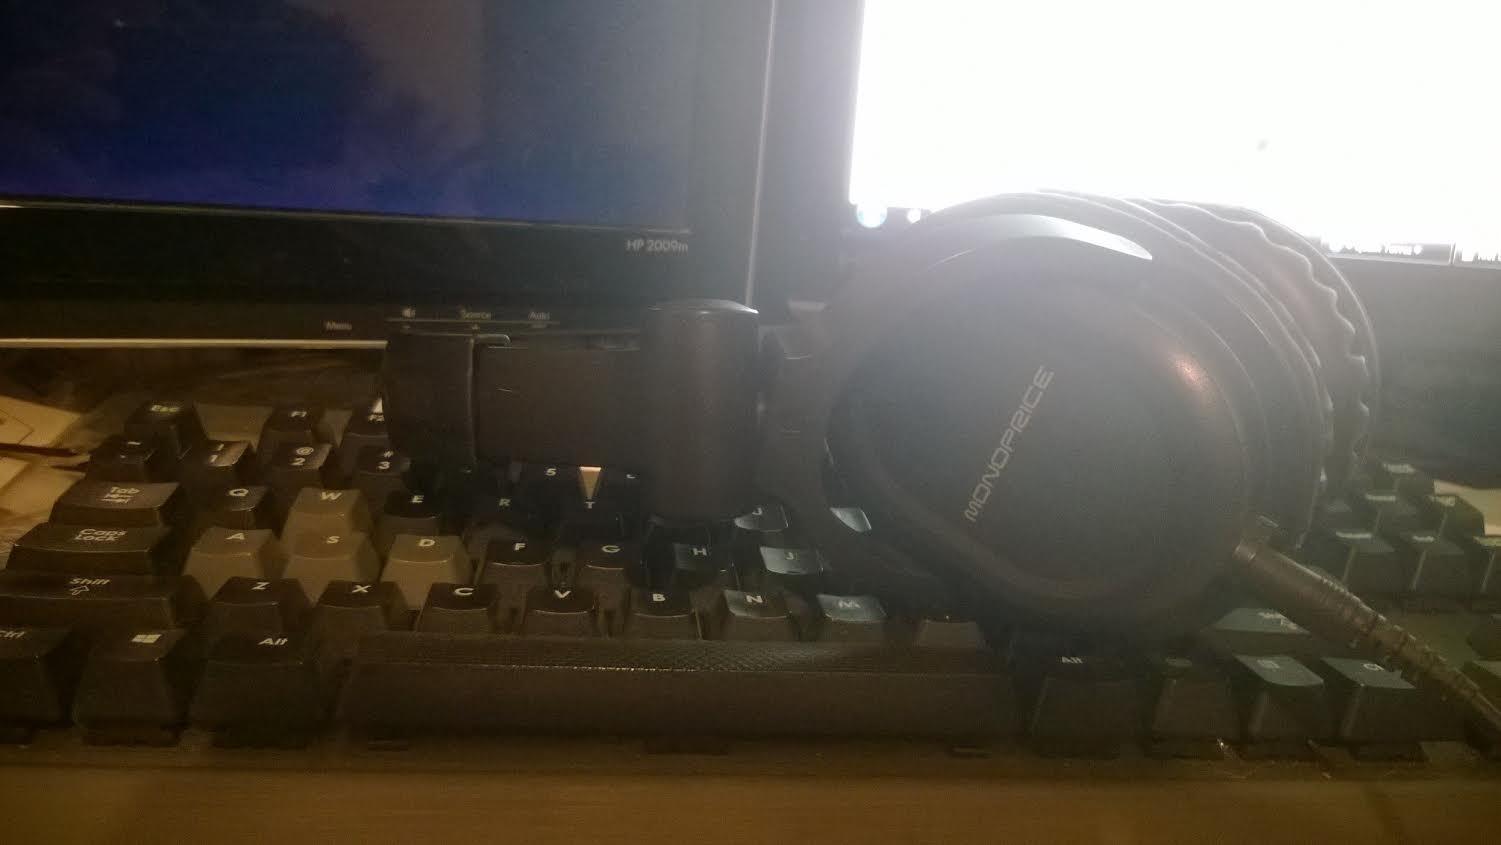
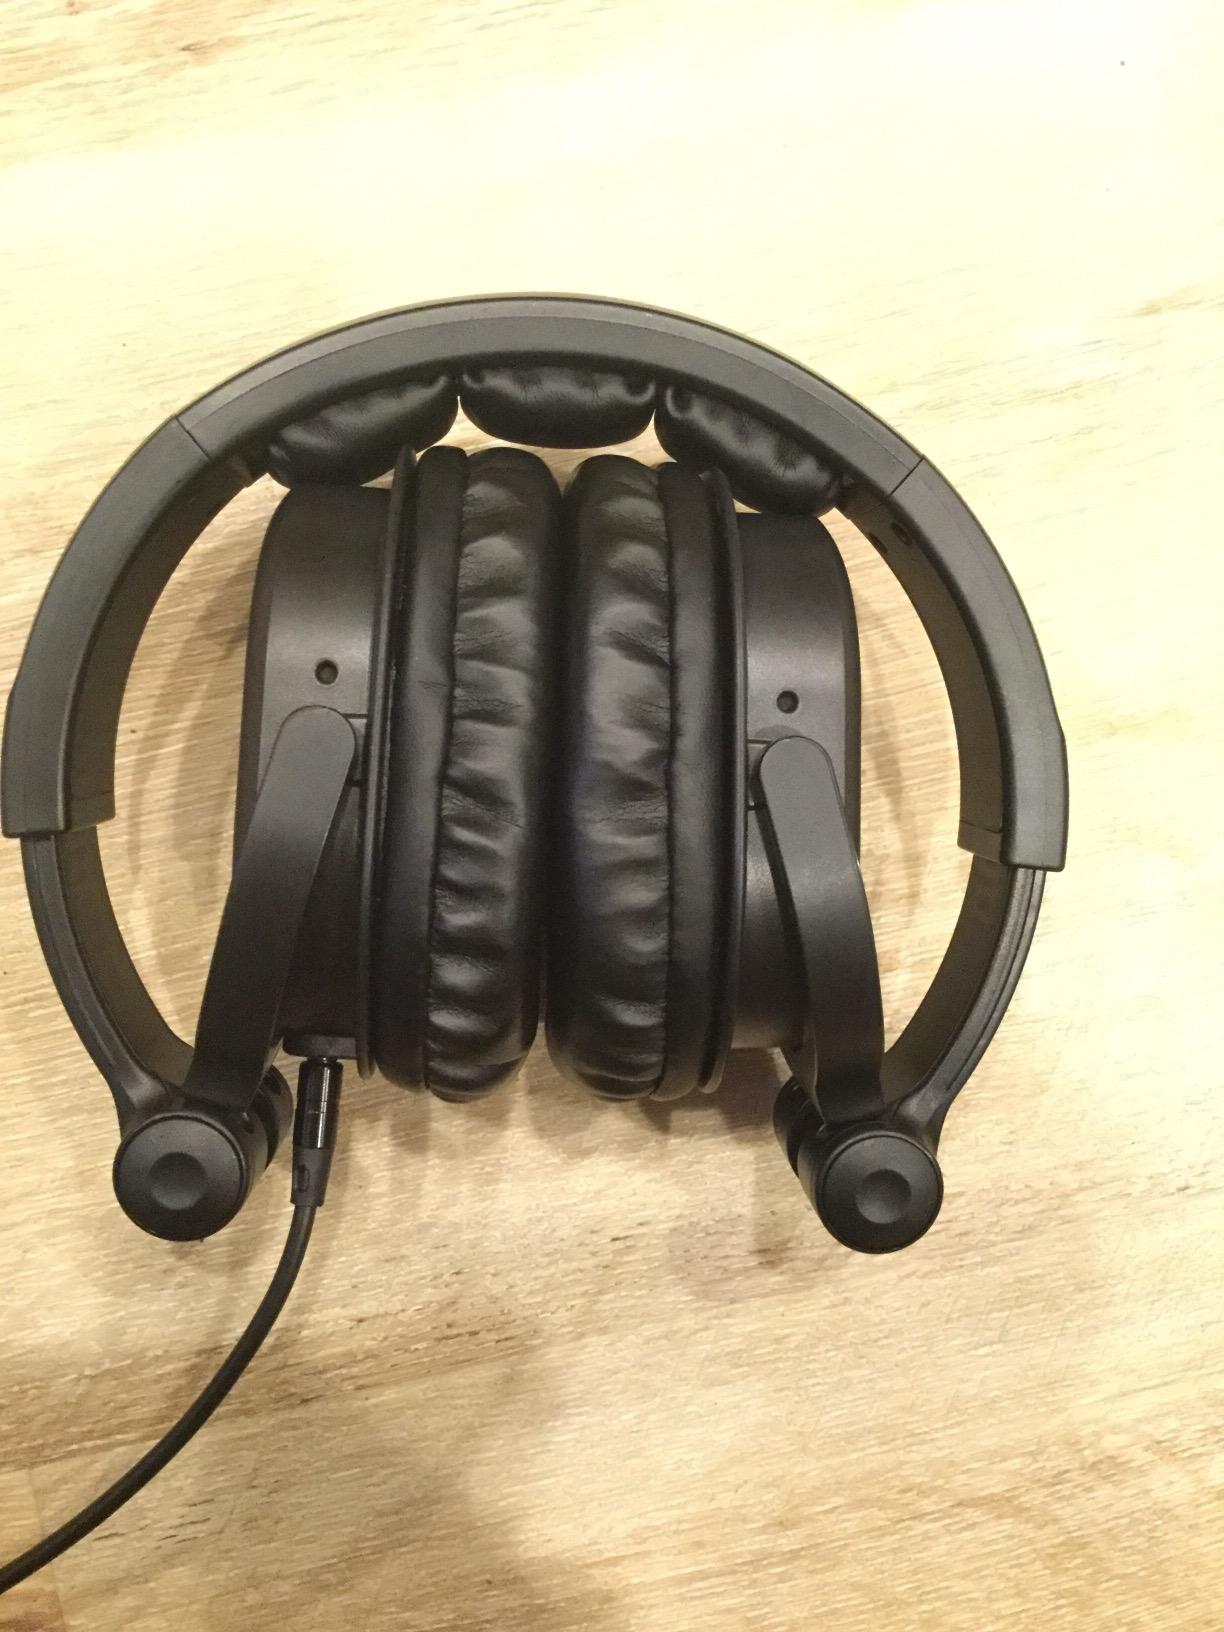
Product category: headphones
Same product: yes